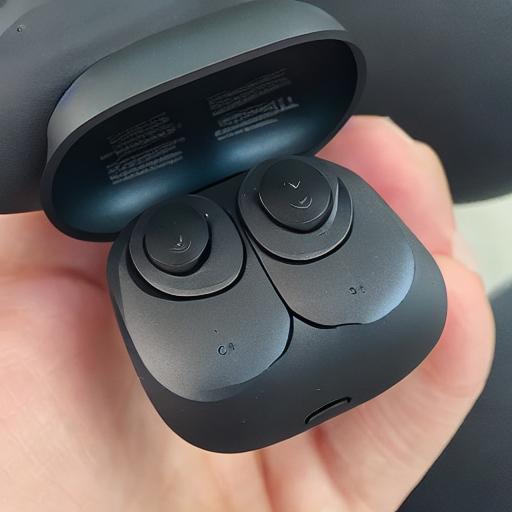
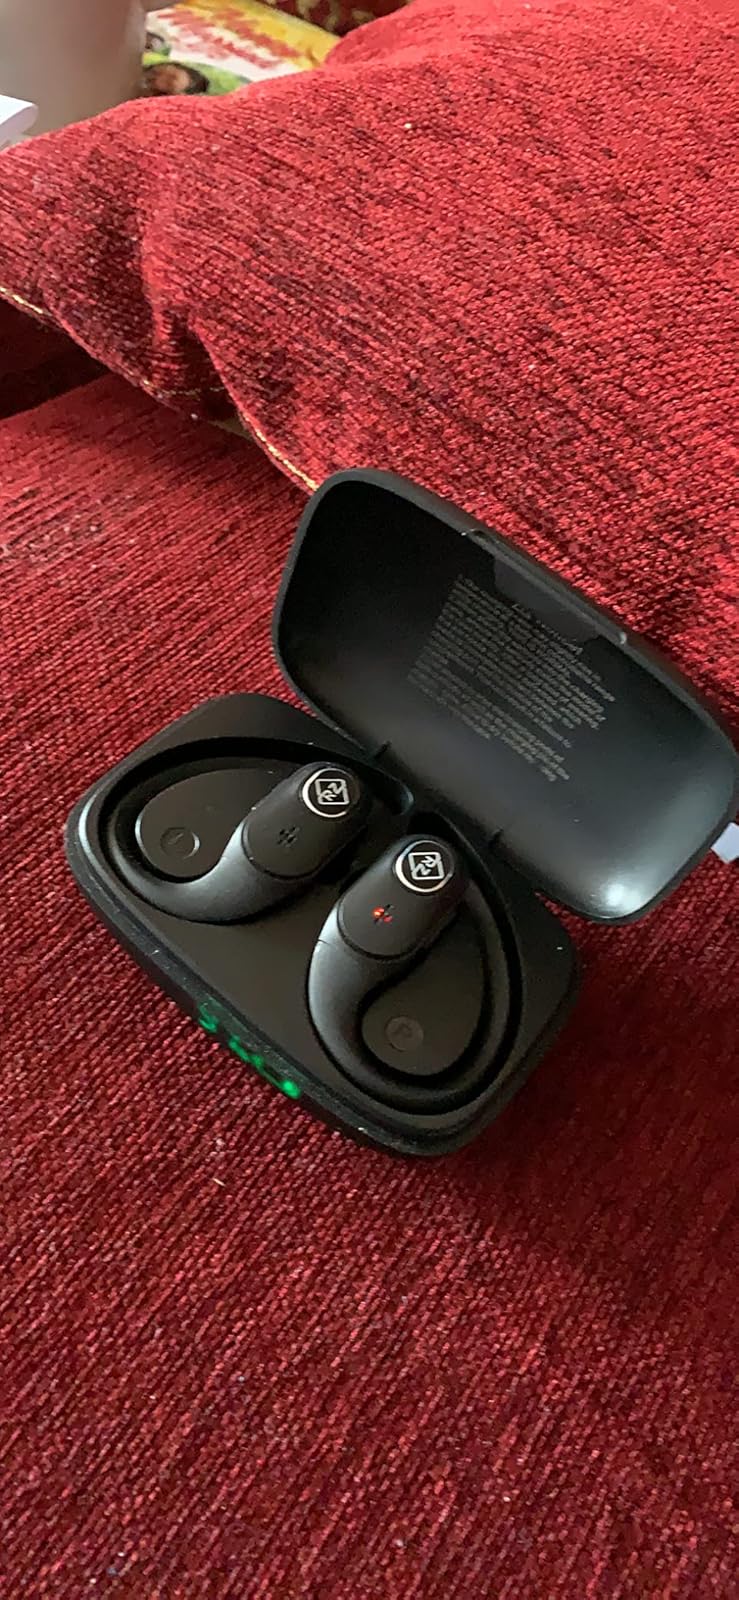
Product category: earbuds
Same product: no